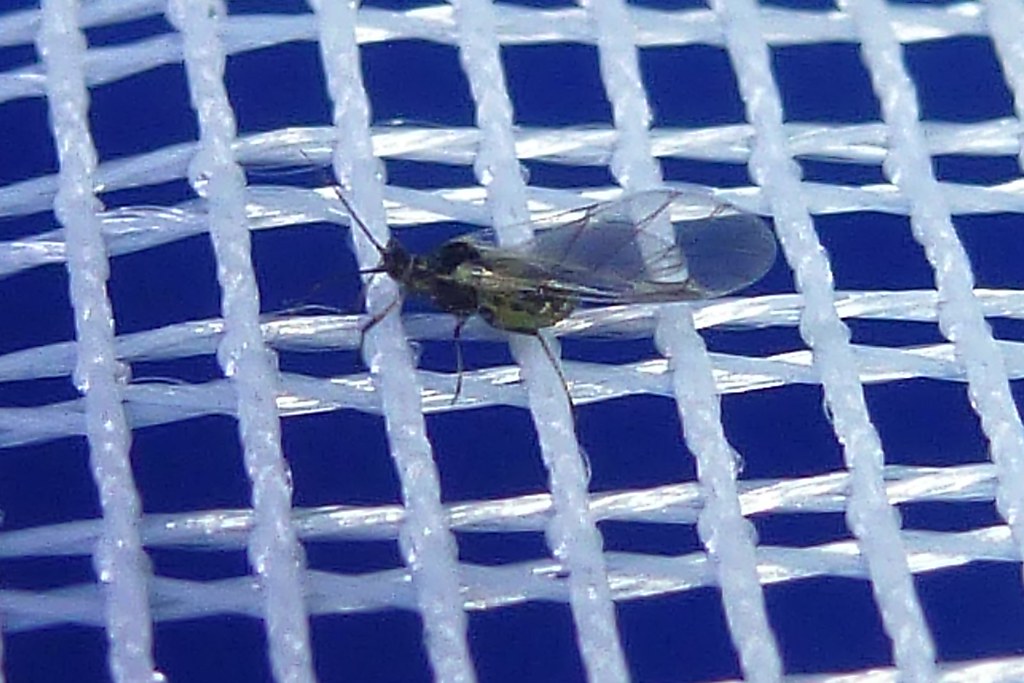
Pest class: green_peach_aphid